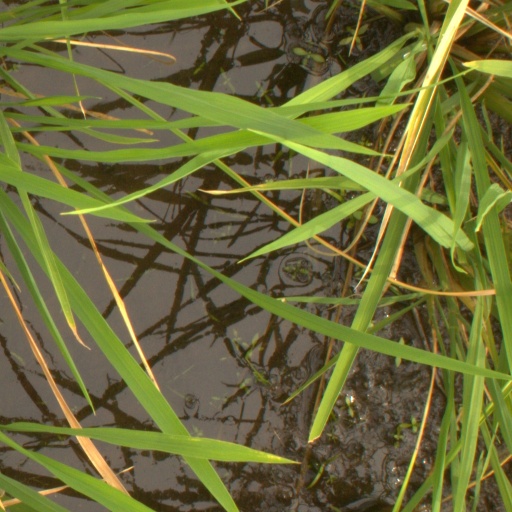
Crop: rice